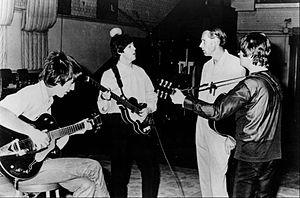
Sir George Henry Martin, né le 3 janvier 1926 à Londres et mort le 8 mars 2016 à Swindon, est un musicien et producteur britannique. Au cours de sa longue carrière, il est surtout, de 1962 à 1970, le producteur des Beatles.
Eleanor Rigby est une chanson des Beatles, essentiellement écrite par Paul McCartney et créditée comme d'usage à Lennon/McCartney. Elle paraît le 5 août 1966 au Royaume-Uni, et trois jours plus tard aux États-Unis, en deux formats : en tant que deuxième titre de l'album Revolver, ainsi qu'en single avec Yellow Submarine, du même album. Les deux titres, en « double face A », atteignent la première place du hit-parade britannique.
Sgt. Pepper's Lonely Hearts Club Band est une chanson des Beatles, ouvrant l'album du même nom paru le 1ᵉʳ juin 1967 en Grande-Bretagne. Entièrement écrite par Paul McCartney, elle est cependant créditée, comme d'usage, à Lennon/McCartney. La chanson est enregistrée entre février et avril 1967, durant les séances consacrées à l'album Sgt. Pepper aux studios EMI d'Abbey Road.
The Beatles [ðə ˈbiːtəlz] est un groupe de pop et de rock'n'roll, originaire de Liverpool, en Angleterre. Le noyau du groupe se forme avec les Quarrymen fondés par John Lennon en 1957, il adopte son nouveau nom en 1960 et, à partir de 1962, prend sa configuration définitive, composé de John Lennon, Paul McCartney, George Harrison et, le dernier à se joindre, Ringo Starr. Il est considéré comme le groupe le plus populaire et influent de l'histoire du rock. En dix ans d'existence et seulement sept ans d'enregistrement, les Beatles ont enregistré douze albums originaux et composé près de 200 chansons majoritairement écrites par le tandem Lennon/McCartney, dont le succès dans l'histoire de l'industrie discographique reste inégalé.
Lennon/McCartney est la signature commune de John Lennon et Paul McCartney utilisée pour près de 200 chansons des Beatles écrites par l'un et/ou l'autre. Cette collaboration, qui s'étend de 1957 à 1969, compte parmi les plus prolifiques et influentes de l'histoire du rock, son succès dans celle de l'industrie discographique restant inégalé.
A Hard Day's Night est le troisième album des Beatles, paru le 10 juillet 1964 en Grande-Bretagne, sur le label Parlophone, en tant que bande originale de leur premier film, qui porte le même titre. Seules les chansons de la face A du disque figurent dans le long-métrage, bien que certaines de la face B aient été également composées à cet usage. L'album sort le 26 juin aux États-Unis, édité par United Artists, qui ne contient que les chansons entendues dans le film et des pièces orchestrales tirées de la bande son.
Magical Mystery Tour est le 9ᵉ album studio des Beatles, sorti le 27 novembre 1967 aux États-Unis parallèlement au film éponyme, tandis que la version britannique mise en vente le 8 décembre 1967, est un double maxi de la bande originale contenant les six titres liés au film. La bande originale est composée de six pièces composées et enregistrées durant l'été et l'automne 1967, dans la foulée du succès de Sgt. Pepper's Lonely Hearts Club Band et de la mort de Brian Epstein.
With the Beatles est le deuxième album des Beatles, paru le 22 novembre 1963 en Grande-Bretagne. Il est enregistré dans la foulée de la sortie du single She Loves You, qui bat des records de vente alors que la Beatlemania est en plein essor. Au milieu des tournées en Europe, le groupe enregistre en sept journées de travail, étalées sur trois mois, quatorze chansons composées pour moitié par le duo Lennon/McCartney pendant les tournées.
Sir James Paul McCartney, né le 18 juin 1942 à Liverpool, est un auteur-compositeur-interprète et multi-instrumentiste britannique. Il commence sa carrière en tant que bassiste et chanteur du groupe The Beatles, qui connaît un succès planétaire au cours des années 1960. Après l'enregistrement de deux albums solo, McCartney fonde Wings, rencontrant également le succès au cours des années 1970, avant de continuer de nouveau en solo jusqu'à nos jours. Nommé membre de l'ordre de l'Empire britannique dès 1964, il est anobli en 1996 par la reine Élisabeth II puis fait compagnon d'honneur en 2017 pour services rendus aux arts. En 2010, il reçoit également les Kennedy Center Honors.